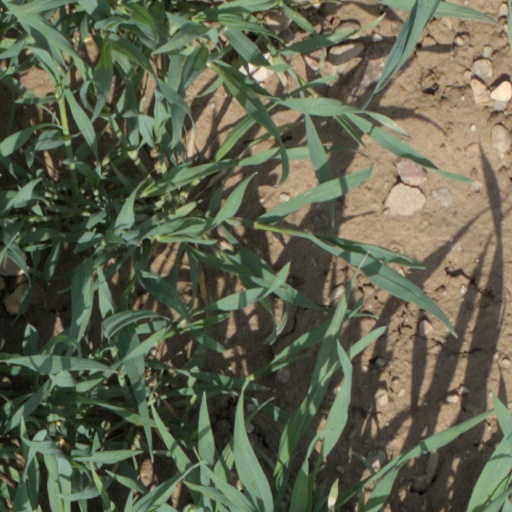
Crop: wheat